West Timor

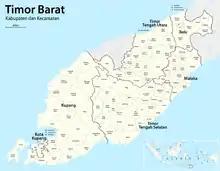
Administrative divisions of Indonesian West Timor

West Timor is part of the East Nusa Tenggara province. It was formerly split into the City of Kupang (a "kabupaten" or regency-level administrative area) and four regencies (kabupaten); from west to east these are: City of Kupang, Kupang, Timor Tengah Selatan (South Central Timor), Timor Tengah Utara (North Central Timor) and Belu. However, a fifth regency – Malaka – was in December 2012 formed from the southern half of Belu Regency. Note the administrative area has shrunk as Rote Ndao Regency (Rote and Ndao islands to the southwest) and Sabu Raijua Regency (the Savu Islands further west) were split off in 2002 and 2009 respectively from Kupang Regency. The island accounts for 35.5% of the provincial population.